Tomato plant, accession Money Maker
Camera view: bottom (45 deg); turntable rotation: 210 degrees
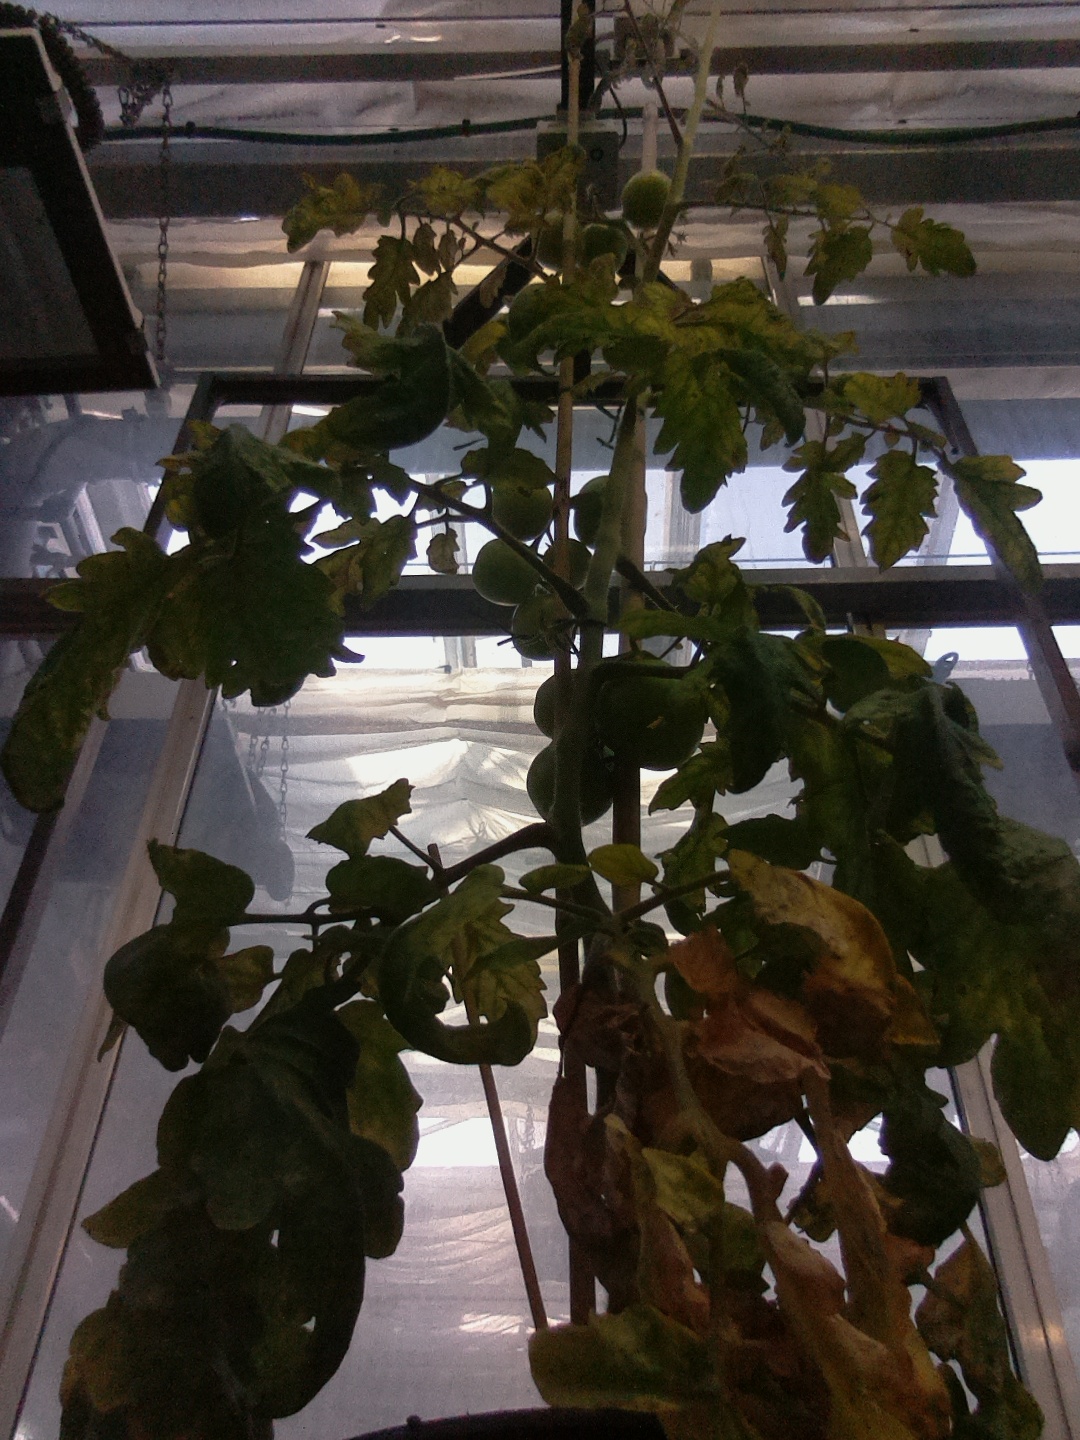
BBCH growth stage 78: 80% -90% of final fruit size